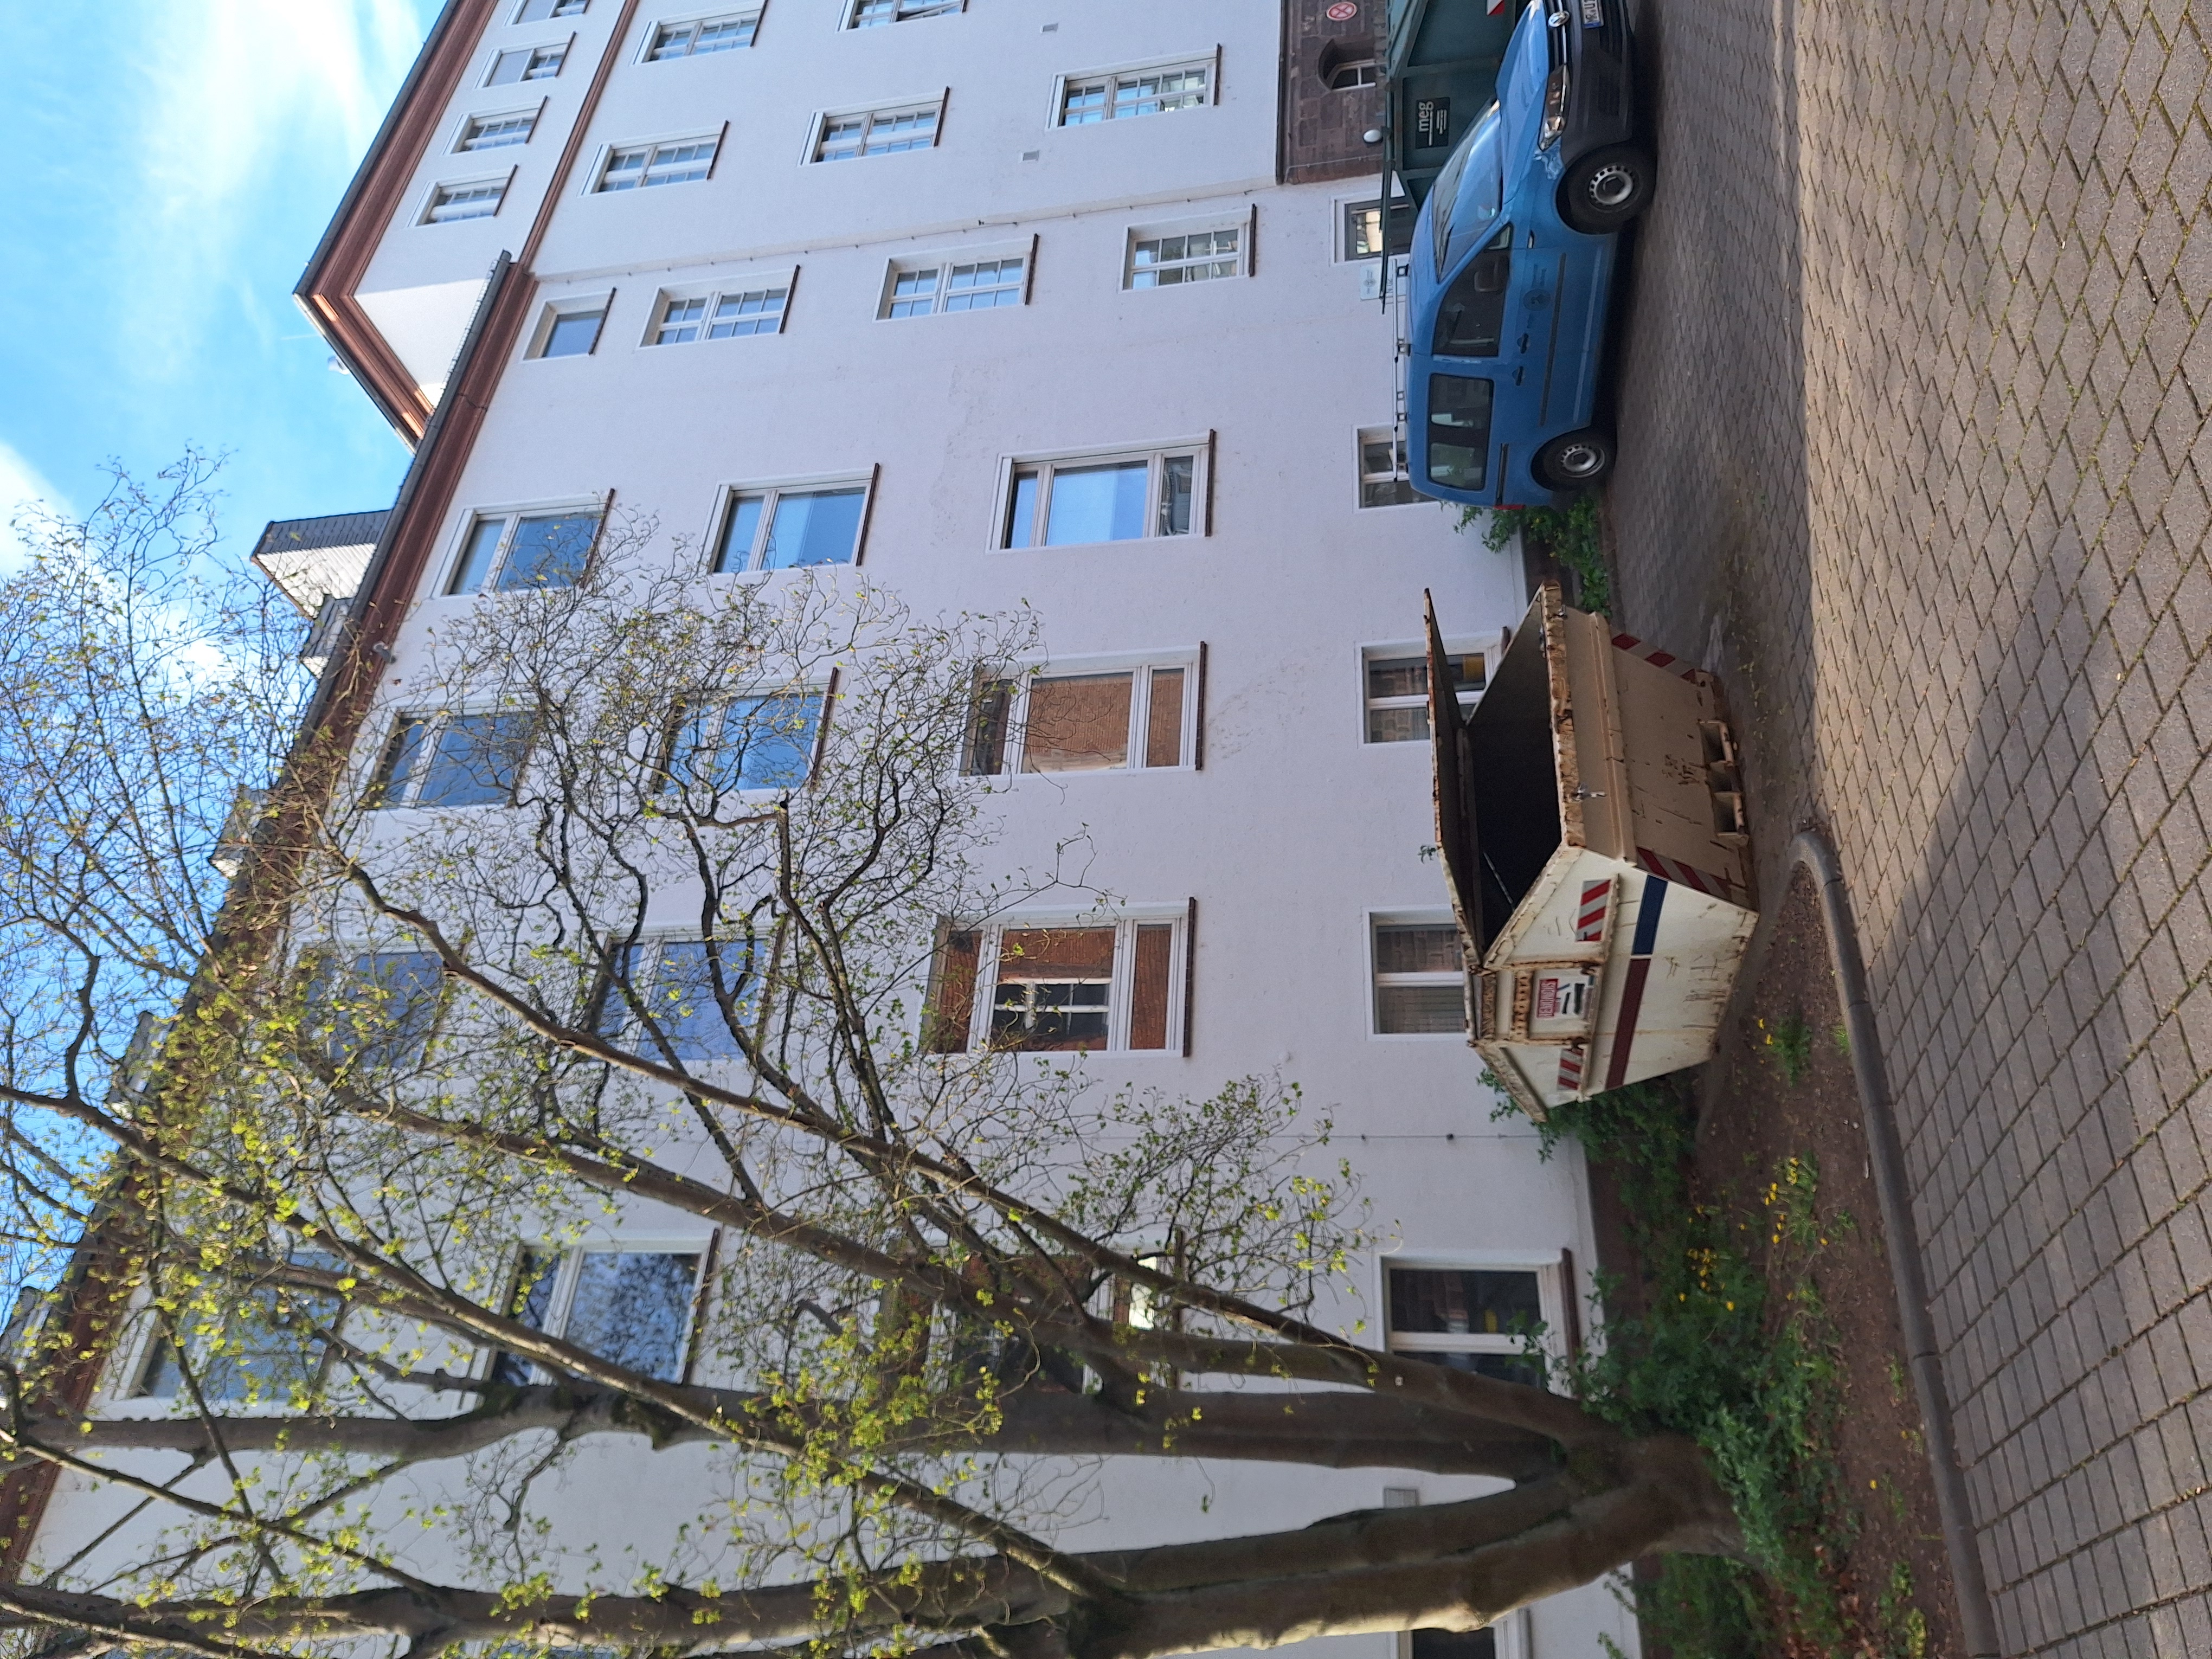
Building: Robert-Koch-Straße 4